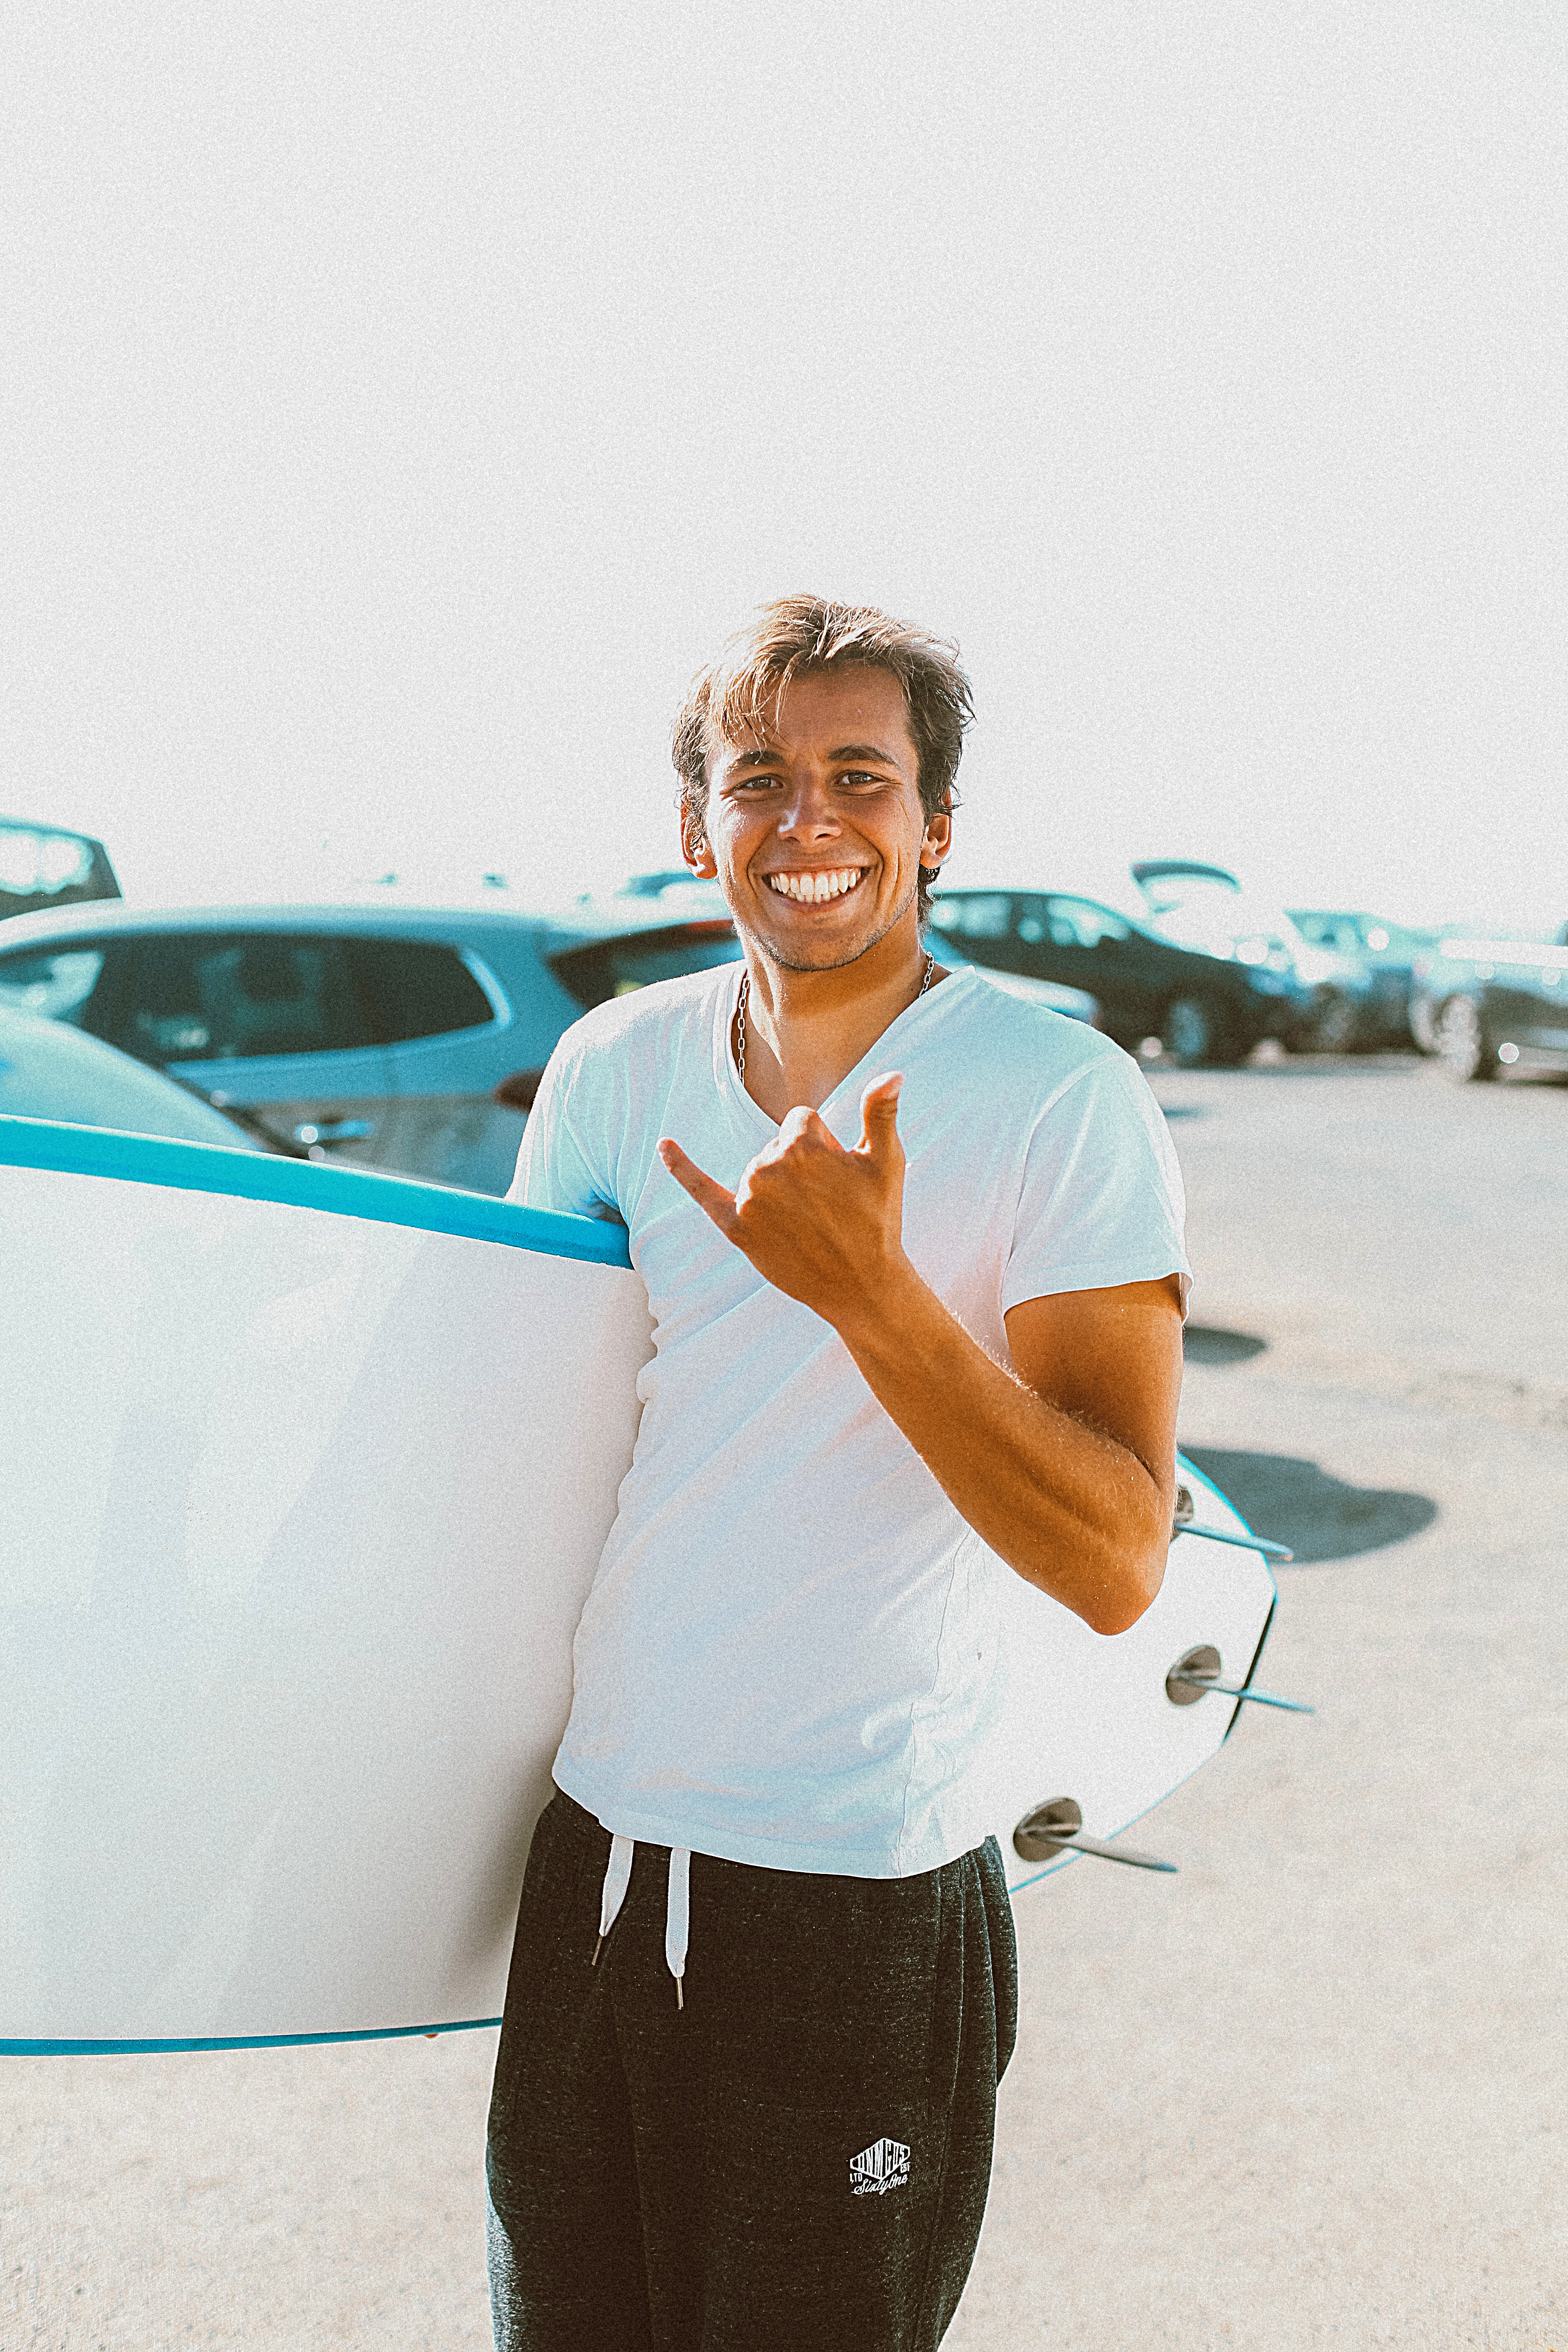
photograph, fun, standing, fashion accessory, photography, shoulder, vacation, t shirt, smile, human, cool, vision care, sunglasses, girl, neck, leisure